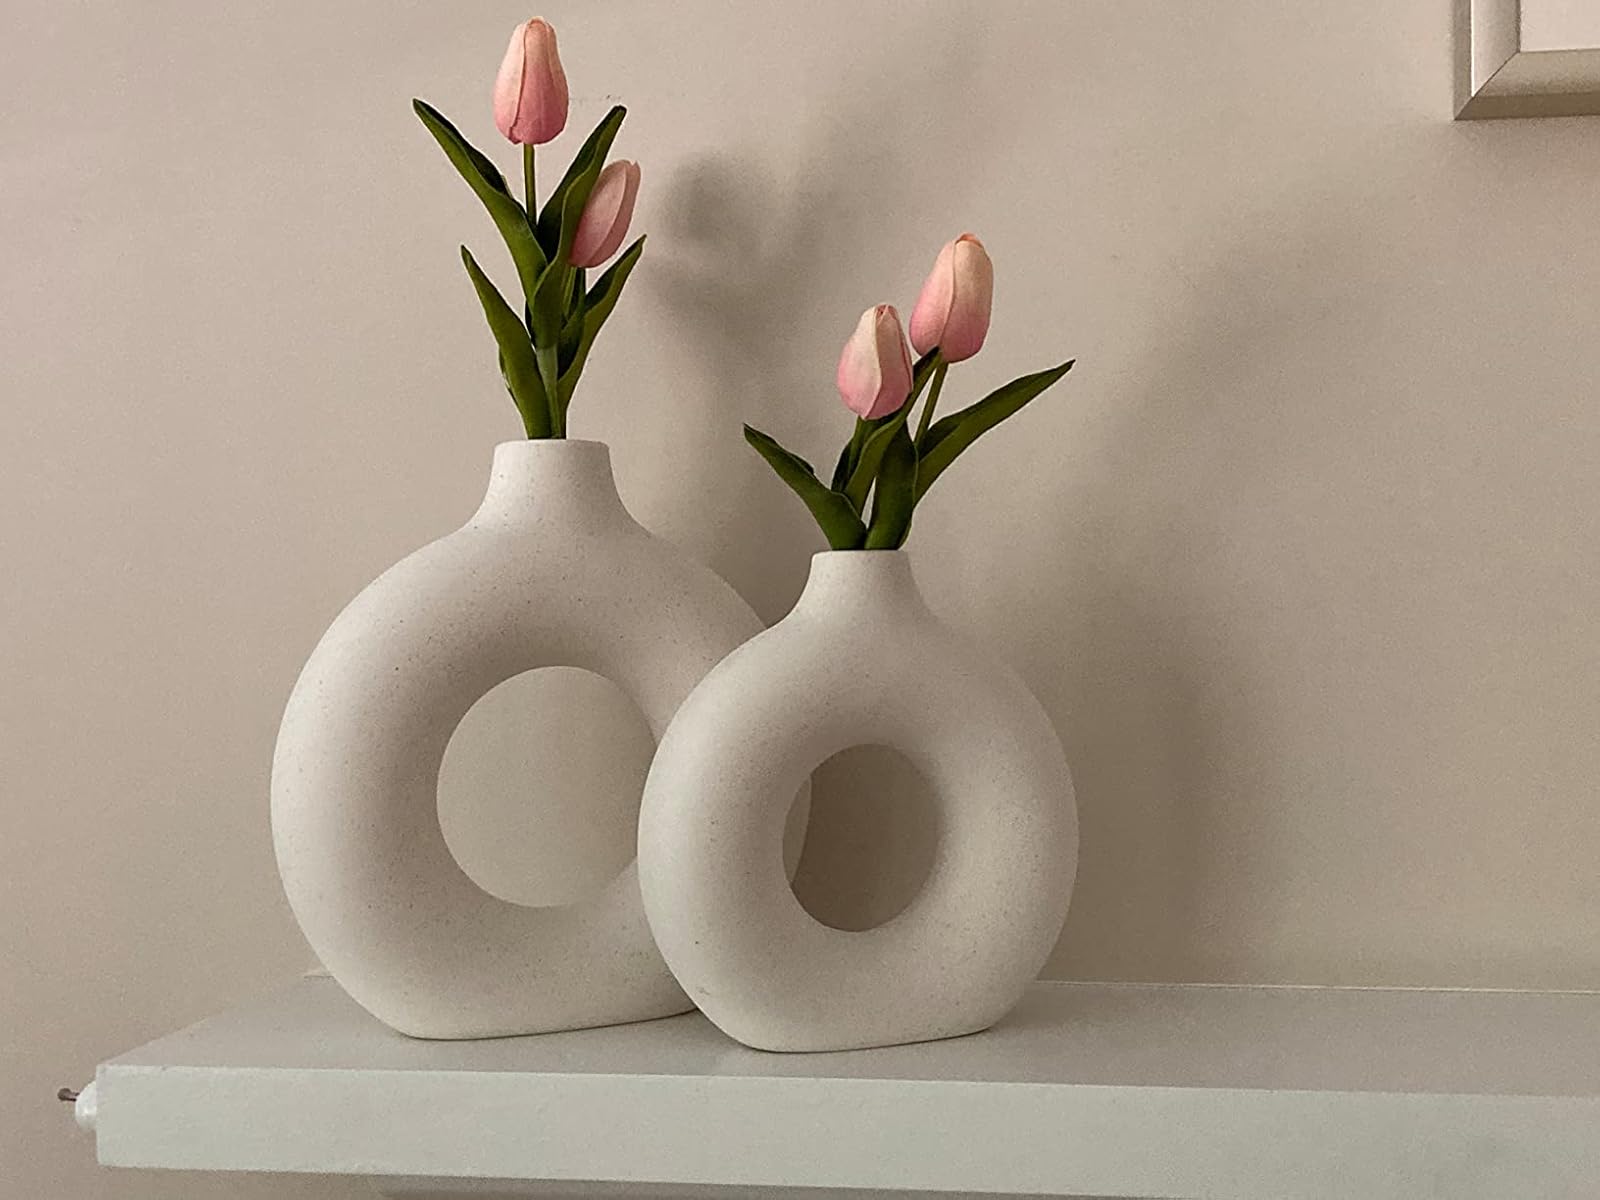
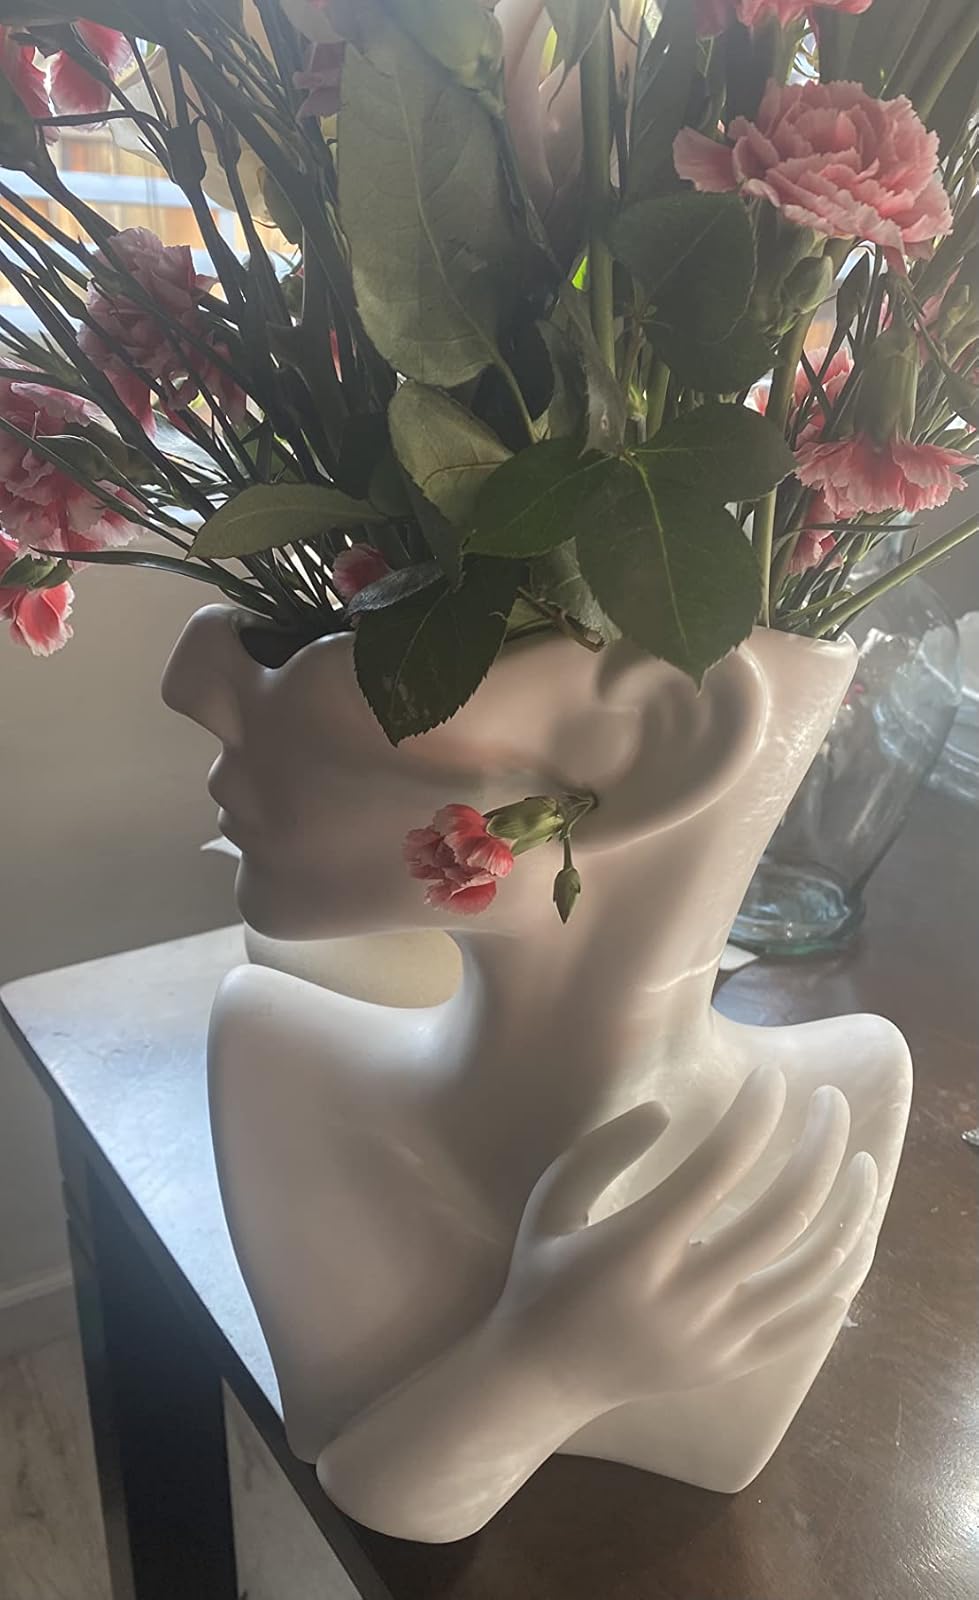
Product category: vase
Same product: no